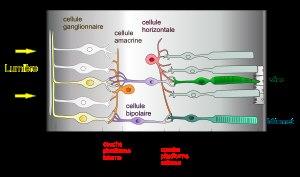
La rétine est l'organe sensible de la vision. D'origine diencéphalique, c'est une mince membrane pluri-stratifiée d'environ 0,5 mm d'épaisseur couvrant environ 75 % de la face interne du globe oculaire et intercalée entre l'humeur vitrée et l'épithélium pigmentaire sous-choroïdal. Sa partie sensible à la lumière se compose de photorécepteurs: environ 5 millions de cônes et ~120 millions de bâtonnets, qui captent les signaux lumineux et les transforment en signaux électro-chimiques. Elle se compose aussi de neurones qui à leur tour intègrent ces signaux chimiques en signaux électriques à l'origine de potentiels d'action mais aussi de cellules gliales. Ces potentiels d'action générés par les cellules ganglionnaires seront acheminés par les nerfs optiques vers l'encéphale par les corps géniculés latéraux. La rétine est vascularisée par l'artère et la veine dites centrales de la rétine.